Notgrove Long Barrow

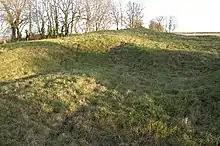
Notgrove Long Barrow

Notgrove Long Barrow is a prehistoric long barrow burial mound in Gloucestershire, England.